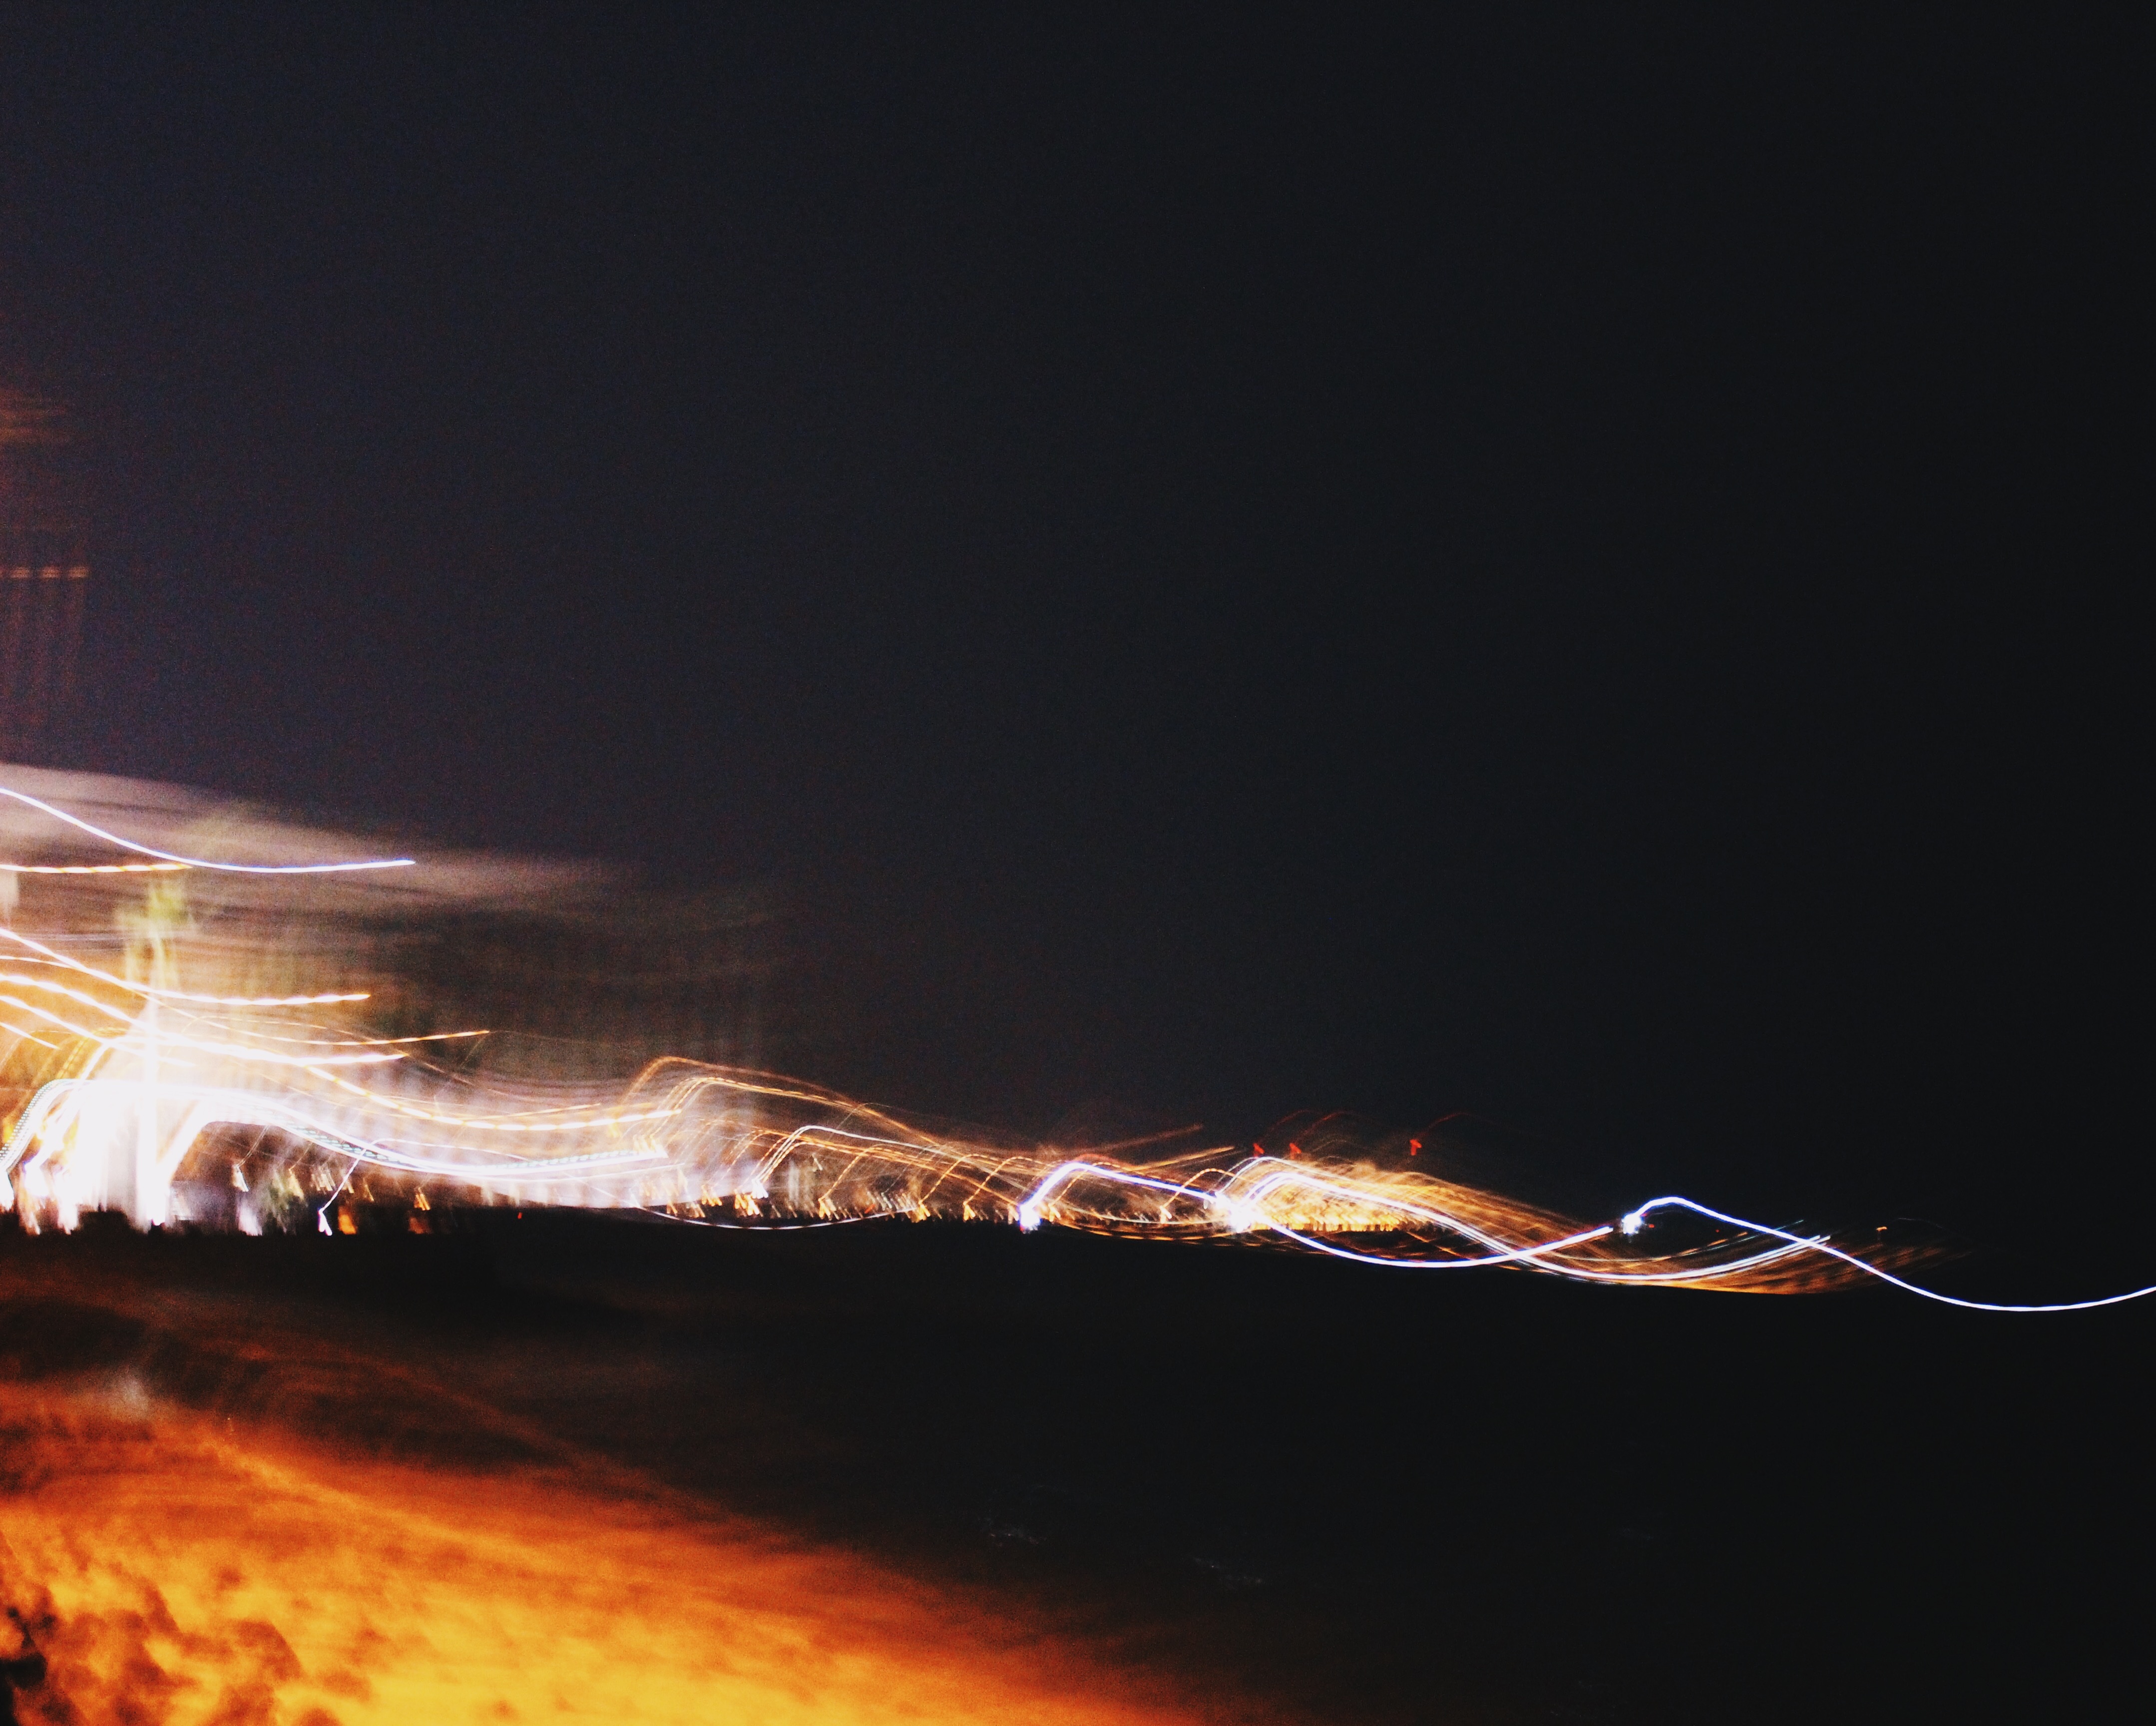
light, night, reflection, fire, darkness, atmosphere of earth, geological phenomenon